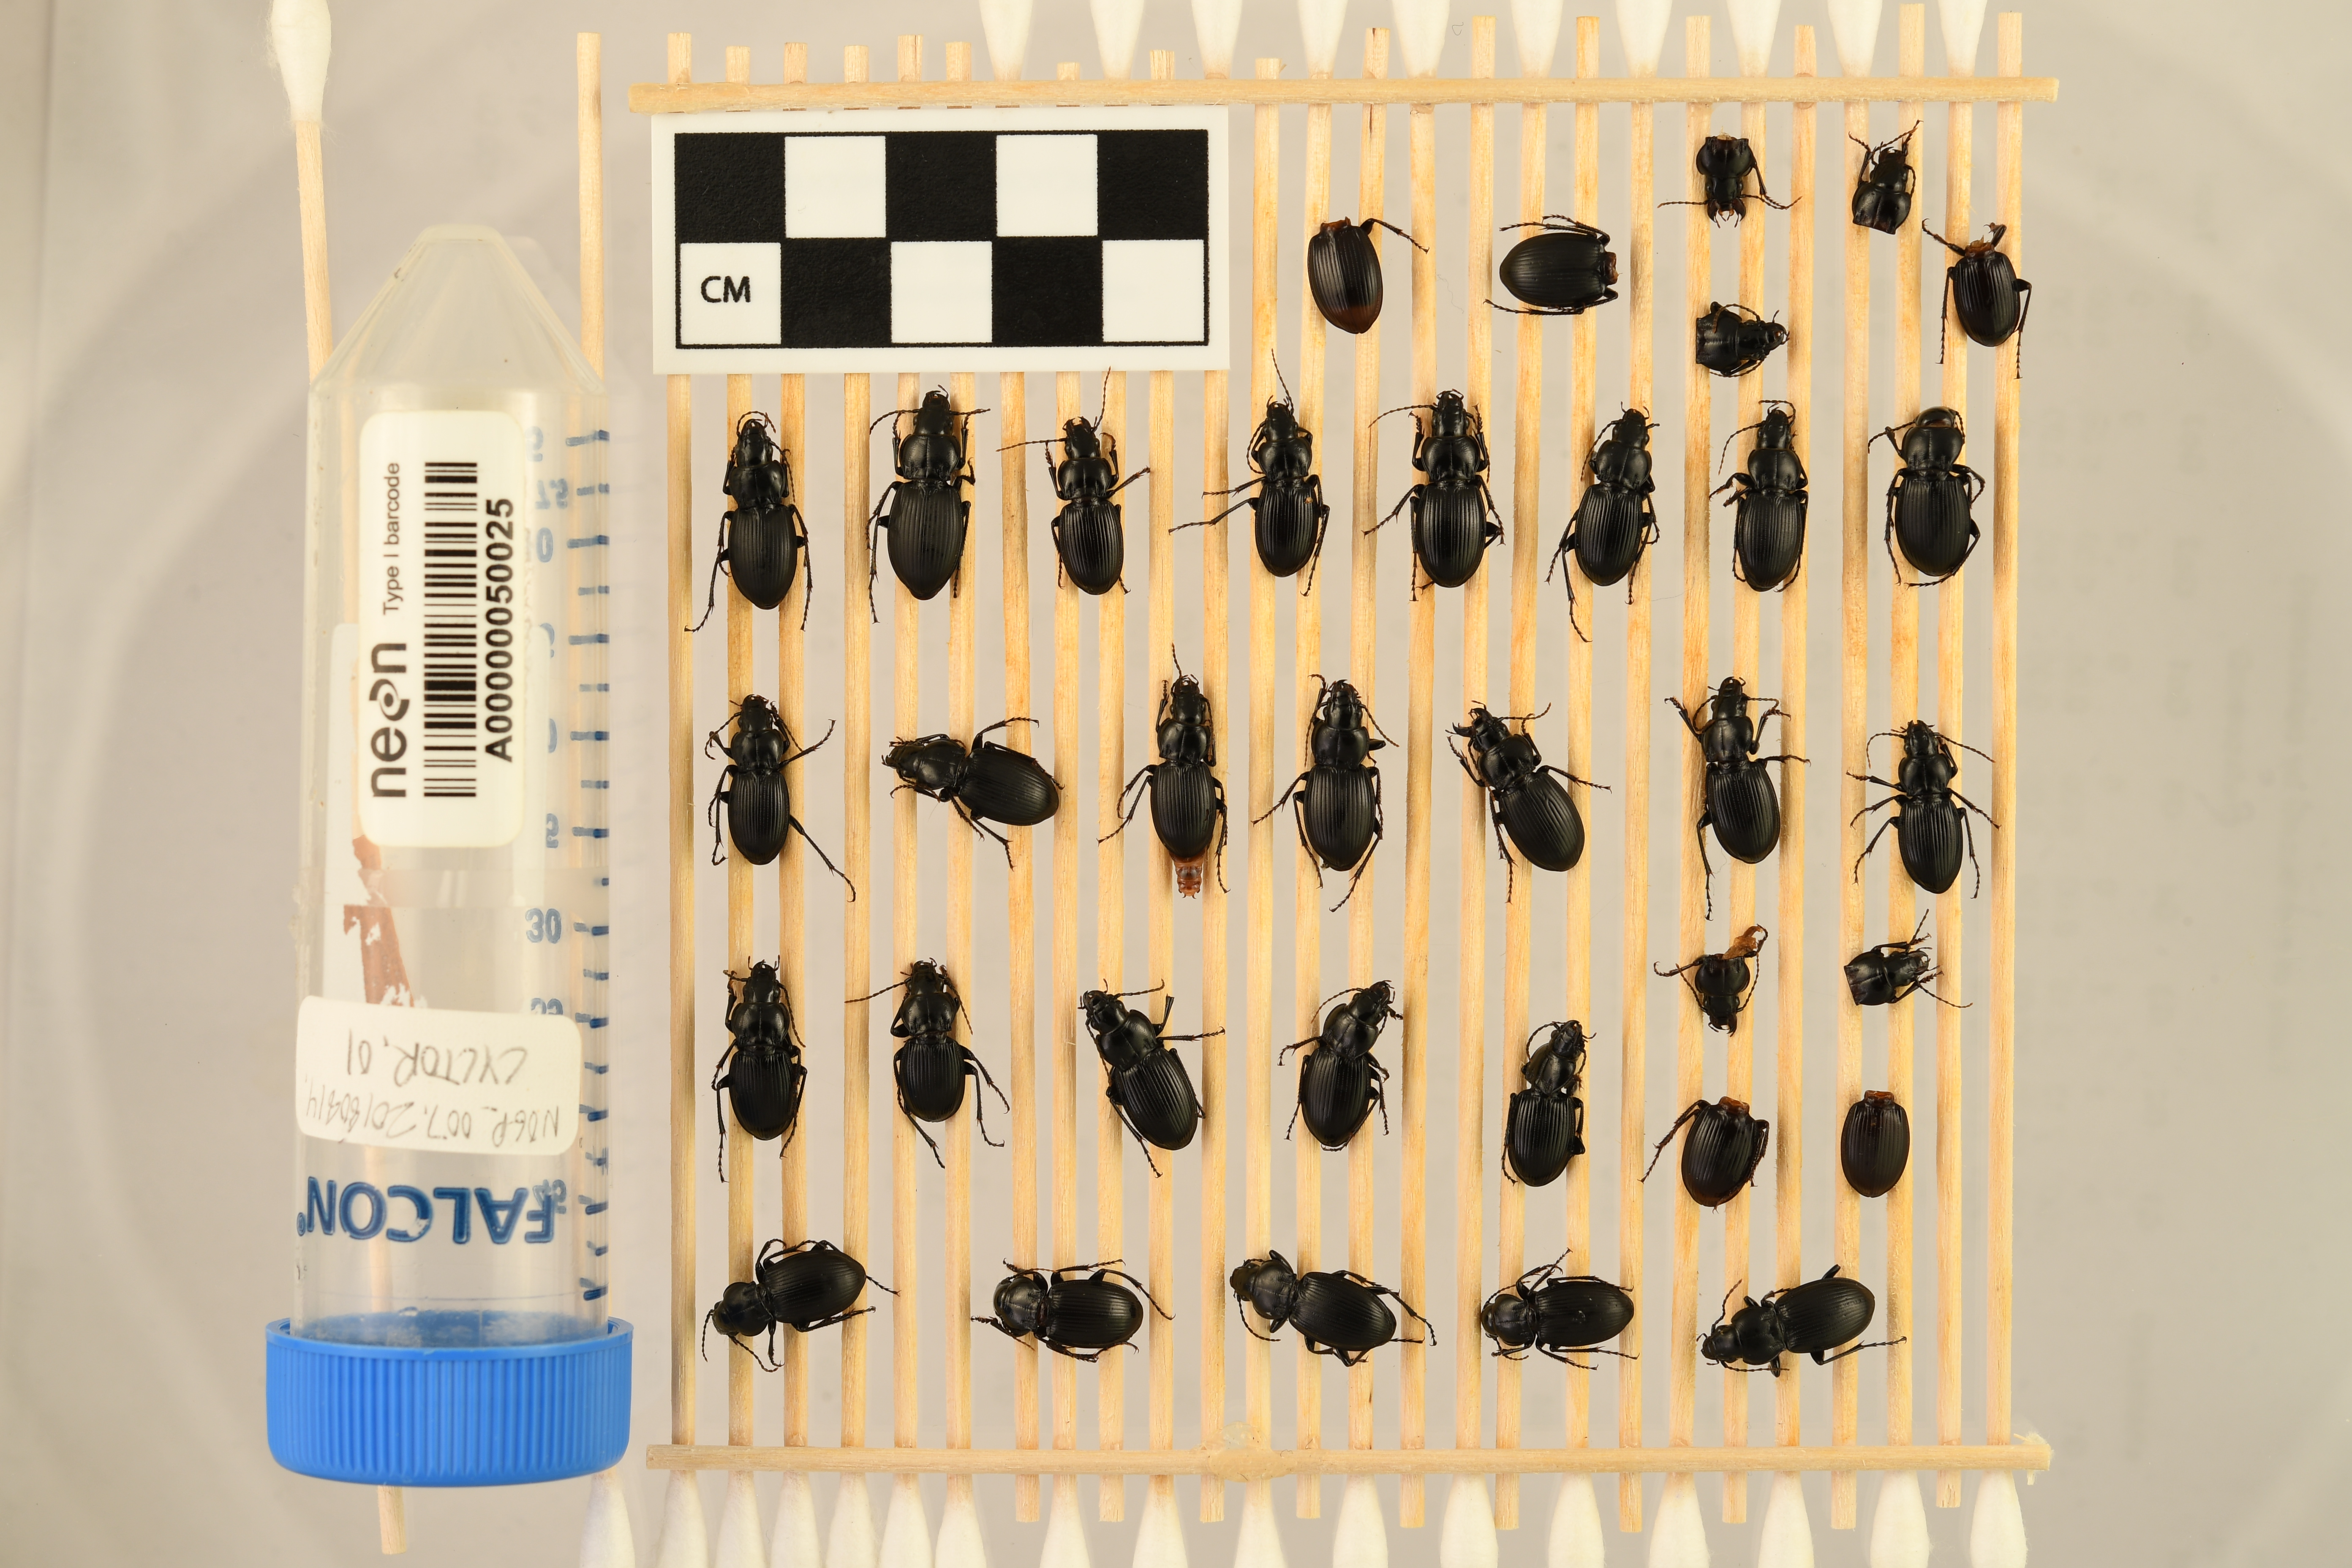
Cyclotrachelus torvus — Northern Great Plains Research Laboratory NEON, plot NOGP_007. Beetle 1, ElytraLength: 1.008 cm (lying flat: Yes)

Cyclotrachelus torvus — Northern Great Plains Research Laboratory NEON, plot NOGP_007. Beetle 1, ElytraWidth: 0.5631 cm (lying flat: Yes)

Cyclotrachelus torvus — Northern Great Plains Research Laboratory NEON, plot NOGP_007. Beetle 2, ElytraLength: 1.001 cm (lying flat: Yes)

Cyclotrachelus torvus — Northern Great Plains Research Laboratory NEON, plot NOGP_007. Beetle 2, ElytraWidth: 0.5957 cm (lying flat: Yes)

Cyclotrachelus torvus — Northern Great Plains Research Laboratory NEON, plot NOGP_007. Beetle 3, ElytraLength: 0.8476 cm (lying flat: Yes)

Cyclotrachelus torvus — Northern Great Plains Research Laboratory NEON, plot NOGP_007. Beetle 3, ElytraWidth: 0.5372 cm (lying flat: Yes)

Cyclotrachelus torvus — Northern Great Plains Research Laboratory NEON, plot NOGP_007. Beetle 4, ElytraLength: 1.001 cm (lying flat: Yes)

Cyclotrachelus torvus — Northern Great Plains Research Laboratory NEON, plot NOGP_007. Beetle 4, ElytraWidth: 0.56 cm (lying flat: Yes)

Cyclotrachelus torvus — Northern Great Plains Research Laboratory NEON, plot NOGP_007. Beetle 5, ElytraLength: 1.085 cm (lying flat: Yes)

Cyclotrachelus torvus — Northern Great Plains Research Laboratory NEON, plot NOGP_007. Beetle 5, ElytraWidth: 0.5844 cm (lying flat: Yes)

Cyclotrachelus torvus — Northern Great Plains Research Laboratory NEON, plot NOGP_007. Beetle 6, ElytraLength: 0.8756 cm (lying flat: Yes)

Cyclotrachelus torvus — Northern Great Plains Research Laboratory NEON, plot NOGP_007. Beetle 6, ElytraWidth: 0.5154 cm (lying flat: Yes)

Cyclotrachelus torvus — Northern Great Plains Research Laboratory NEON, plot NOGP_007. Beetle 7, ElytraLength: 0.883 cm (lying flat: No)

Cyclotrachelus torvus — Northern Great Plains Research Laboratory NEON, plot NOGP_007. Beetle 7, ElytraWidth: 0.5238 cm (lying flat: No)

Cyclotrachelus torvus — Northern Great Plains Research Laboratory NEON, plot NOGP_007. Beetle 8, ElytraLength: 1.012 cm (lying flat: Yes)

Cyclotrachelus torvus — Northern Great Plains Research Laboratory NEON, plot NOGP_007. Beetle 8, ElytraWidth: 0.5714 cm (lying flat: Yes)

Cyclotrachelus torvus — Northern Great Plains Research Laboratory NEON, plot NOGP_007. Beetle 9, ElytraLength: 0.9296 cm (lying flat: Yes)

Cyclotrachelus torvus — Northern Great Plains Research Laboratory NEON, plot NOGP_007. Beetle 9, ElytraWidth: 0.5441 cm (lying flat: Yes)

Cyclotrachelus torvus — Northern Great Plains Research Laboratory NEON, plot NOGP_007. Beetle 10, ElytraLength: 0.9111 cm (lying flat: No)

Cyclotrachelus torvus — Northern Great Plains Research Laboratory NEON, plot NOGP_007. Beetle 10, ElytraWidth: 0.5141 cm (lying flat: No)

Cyclotrachelus torvus — Northern Great Plains Research Laboratory NEON, plot NOGP_007. Beetle 11, ElytraLength: 0.9293 cm (lying flat: Yes)

Cyclotrachelus torvus — Northern Great Plains Research Laboratory NEON, plot NOGP_007. Beetle 11, ElytraWidth: 0.6071 cm (lying flat: Yes)

Cyclotrachelus torvus — Northern Great Plains Research Laboratory NEON, plot NOGP_007. Beetle 12, ElytraLength: 0.8929 cm (lying flat: Yes)

Cyclotrachelus torvus — Northern Great Plains Research Laboratory NEON, plot NOGP_007. Beetle 12, ElytraWidth: 0.5 cm (lying flat: Yes)

Cyclotrachelus torvus — Northern Great Plains Research Laboratory NEON, plot NOGP_007. Beetle 13, ElytraLength: 0.9551 cm (lying flat: Yes)

Cyclotrachelus torvus — Northern Great Plains Research Laboratory NEON, plot NOGP_007. Beetle 13, ElytraWidth: 0.5534 cm (lying flat: Yes)

Cyclotrachelus torvus — Northern Great Plains Research Laboratory NEON, plot NOGP_007. Beetle 14, ElytraLength: 0.8941 cm (lying flat: Yes)

Cyclotrachelus torvus — Northern Great Plains Research Laboratory NEON, plot NOGP_007. Beetle 14, ElytraWidth: 0.525 cm (lying flat: Yes)

Cyclotrachelus torvus — Northern Great Plains Research Laboratory NEON, plot NOGP_007. Beetle 15, ElytraLength: 1.0 cm (lying flat: Yes)

Cyclotrachelus torvus — Northern Great Plains Research Laboratory NEON, plot NOGP_007. Beetle 15, ElytraWidth: 0.5716 cm (lying flat: Yes)

Cyclotrachelus torvus — Northern Great Plains Research Laboratory NEON, plot NOGP_007. Beetle 16, ElytraLength: 0.9313 cm (lying flat: Yes)

Cyclotrachelus torvus — Northern Great Plains Research Laboratory NEON, plot NOGP_007. Beetle 16, ElytraWidth: 0.5515 cm (lying flat: Yes)

Cyclotrachelus torvus — Northern Great Plains Research Laboratory NEON, plot NOGP_007. Beetle 17, ElytraLength: 0.9011 cm (lying flat: Yes)

Cyclotrachelus torvus — Northern Great Plains Research Laboratory NEON, plot NOGP_007. Beetle 17, ElytraWidth: 0.5515 cm (lying flat: Yes)

Cyclotrachelus torvus — Northern Great Plains Research Laboratory NEON, plot NOGP_007. Beetle 18, ElytraLength: 0.8979 cm (lying flat: Yes)

Cyclotrachelus torvus — Northern Great Plains Research Laboratory NEON, plot NOGP_007. Beetle 18, ElytraWidth: 0.5378 cm (lying flat: Yes)

Cyclotrachelus torvus — Northern Great Plains Research Laboratory NEON, plot NOGP_007. Beetle 19, ElytraLength: 0.8466 cm (lying flat: Yes)

Cyclotrachelus torvus — Northern Great Plains Research Laboratory NEON, plot NOGP_007. Beetle 19, ElytraWidth: 0.56 cm (lying flat: Yes)

Cyclotrachelus torvus — Northern Great Plains Research Laboratory NEON, plot NOGP_007. Beetle 20, ElytraLength: 0.7857 cm (lying flat: Yes)

Cyclotrachelus torvus — Northern Great Plains Research Laboratory NEON, plot NOGP_007. Beetle 20, ElytraWidth: 0.5357 cm (lying flat: Yes)

Cyclotrachelus torvus — Northern Great Plains Research Laboratory NEON, plot NOGP_007. Beetle 21, ElytraLength: 0.9495 cm (lying flat: Yes)

Cyclotrachelus torvus — Northern Great Plains Research Laboratory NEON, plot NOGP_007. Beetle 21, ElytraWidth: 0.6128 cm (lying flat: Yes)

Cyclotrachelus torvus — Northern Great Plains Research Laboratory NEON, plot NOGP_007. Beetle 22, ElytraLength: 0.9086 cm (lying flat: Yes)

Cyclotrachelus torvus — Northern Great Plains Research Laboratory NEON, plot NOGP_007. Beetle 22, ElytraWidth: 0.5508 cm (lying flat: Yes)

Cyclotrachelus torvus — Northern Great Plains Research Laboratory NEON, plot NOGP_007. Beetle 23, ElytraLength: 0.8874 cm (lying flat: Yes)

Cyclotrachelus torvus — Northern Great Plains Research Laboratory NEON, plot NOGP_007. Beetle 23, ElytraWidth: 0.5641 cm (lying flat: Yes)

Cyclotrachelus torvus — Northern Great Plains Research Laboratory NEON, plot NOGP_007. Beetle 24, ElytraLength: 0.9186 cm (lying flat: Yes)

Cyclotrachelus torvus — Northern Great Plains Research Laboratory NEON, plot NOGP_007. Beetle 24, ElytraWidth: 0.576 cm (lying flat: Yes)

Cyclotrachelus torvus — Northern Great Plains Research Laboratory NEON, plot NOGP_007. Beetle 25, ElytraLength: 0.8967 cm (lying flat: Yes)

Cyclotrachelus torvus — Northern Great Plains Research Laboratory NEON, plot NOGP_007. Beetle 25, ElytraWidth: 0.5378 cm (lying flat: Yes)

Cyclotrachelus torvus — Northern Great Plains Research Laboratory NEON, plot NOGP_007. Beetle 26, ElytraLength: 0.9616 cm (lying flat: Yes)

Cyclotrachelus torvus — Northern Great Plains Research Laboratory NEON, plot NOGP_007. Beetle 26, ElytraWidth: 0.5576 cm (lying flat: Yes)

Cyclotrachelus torvus — Northern Great Plains Research Laboratory NEON, plot NOGP_007. Beetle 27, ElytraLength: 0.8936 cm (lying flat: Yes)

Cyclotrachelus torvus — Northern Great Plains Research Laboratory NEON, plot NOGP_007. Beetle 27, ElytraWidth: 0.56 cm (lying flat: Yes)

Cyclotrachelus torvus — Northern Great Plains Research Laboratory NEON, plot NOGP_007. Beetle 28, ElytraLength: 1.01 cm (lying flat: Yes)

Cyclotrachelus torvus — Northern Great Plains Research Laboratory NEON, plot NOGP_007. Beetle 28, ElytraWidth: 0.5505 cm (lying flat: Yes)

Cyclotrachelus torvus — Northern Great Plains Research Laboratory NEON, plot NOGP_007. Beetle 29, ElytraLength: 0.9204 cm (lying flat: Yes)

Cyclotrachelus torvus — Northern Great Plains Research Laboratory NEON, plot NOGP_007. Beetle 29, ElytraWidth: 0.5369 cm (lying flat: Yes)

Cyclotrachelus torvus — Northern Great Plains Research Laboratory NEON, plot NOGP_007. Beetle 30, ElytraLength: 0.9339 cm (lying flat: Yes)

Cyclotrachelus torvus — Northern Great Plains Research Laboratory NEON, plot NOGP_007. Beetle 30, ElytraWidth: 0.5647 cm (lying flat: Yes)